Looney Tunes Dash

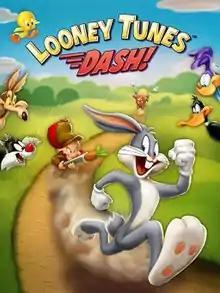

Looney Tunes Dash was an endless running video game developed and published by Zynga and Eat Sleep Play, under the oversight of John vanSuchtelen. The game was released on December 17, 2014.